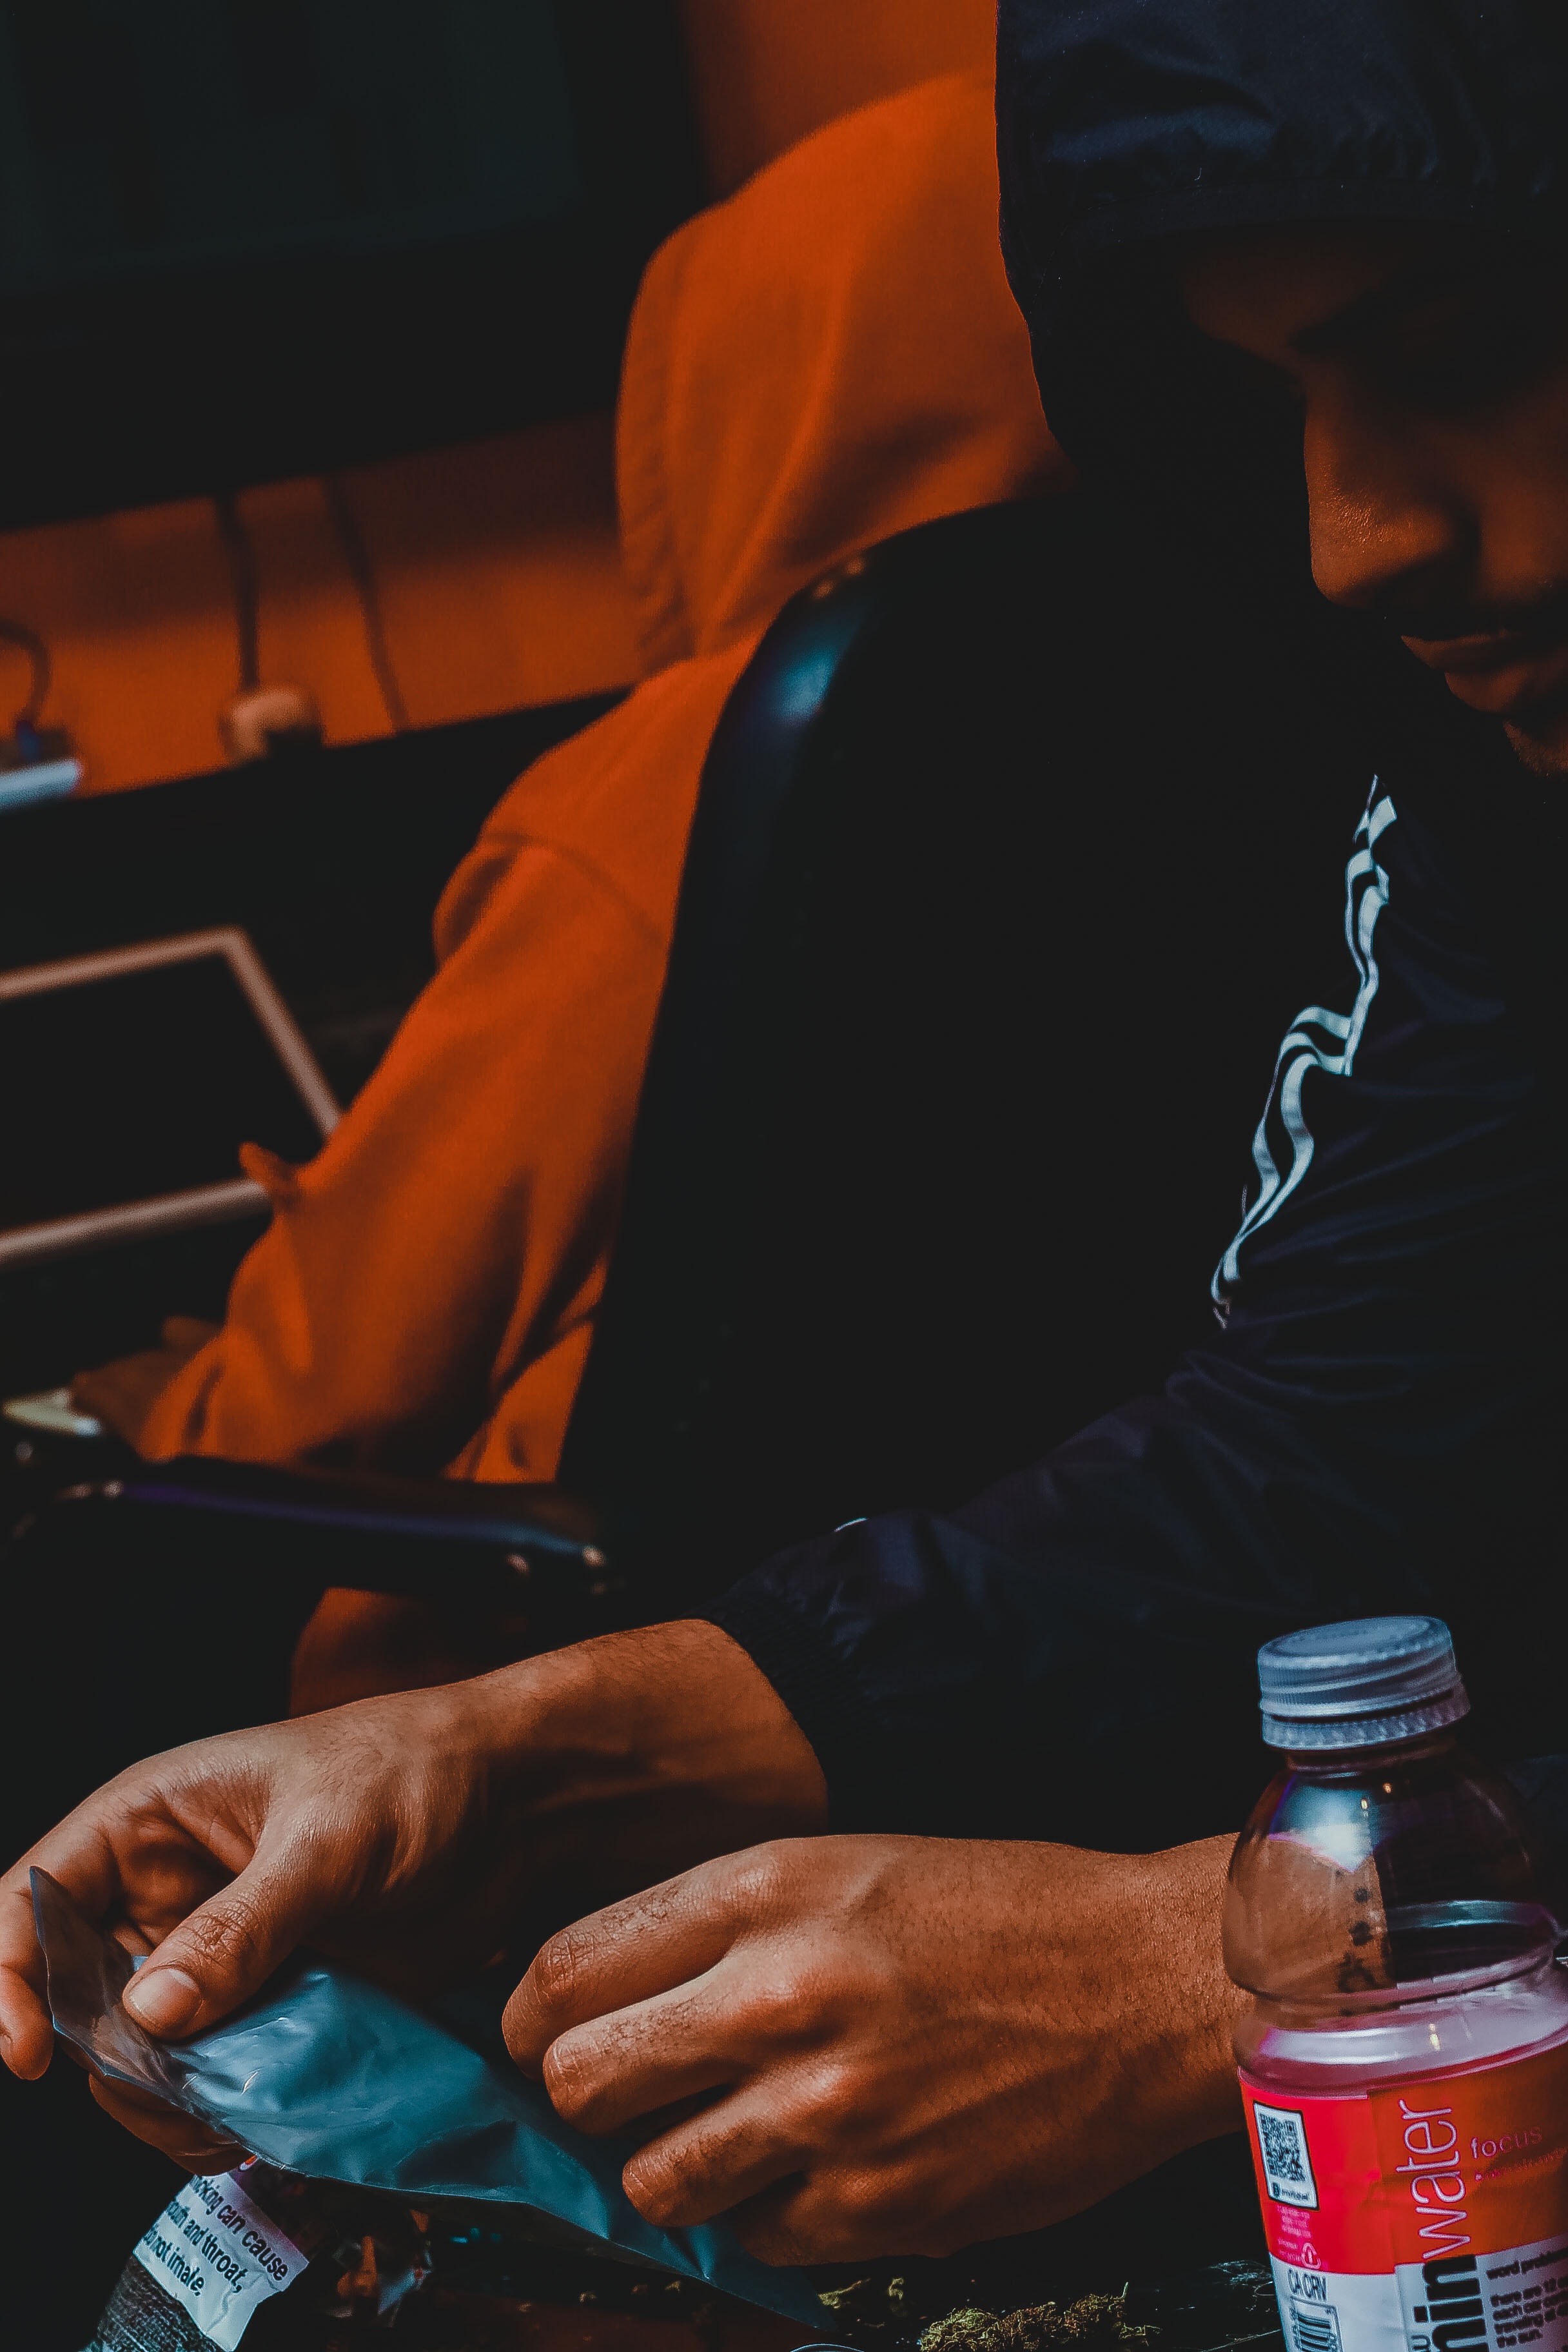
hand, human body, arm, muscle, darkness, performance, fun